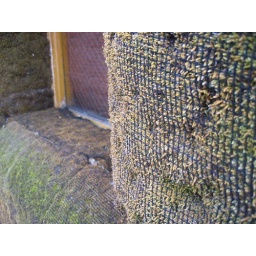
organized moss pillows cover the street facade of a vintage clothing shop in daikanyama